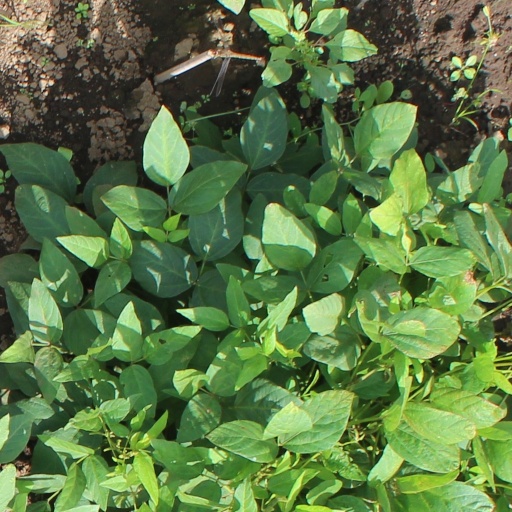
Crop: soybean